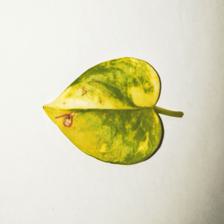
Label: Manganese Toxicity